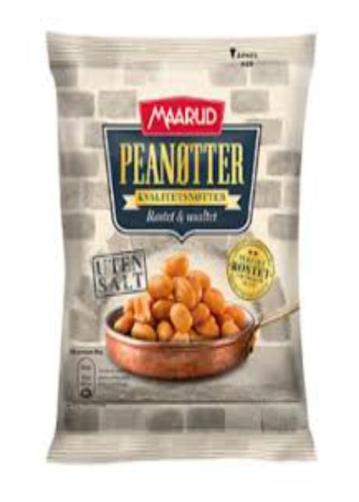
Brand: maarud
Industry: Food